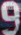
Number: 9